Buddhist devotion

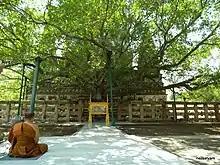
According to early Buddhist scriptures, the Buddha himself recommends to go for pilgrimage to the place where he attained enlightenment, that is Bodh Gaya.

Pilgrimage has been described by scholars as the summit of all devotional practices in Buddhism. According to early texts, it is advocated by the Buddha himself. He suggests to pay respect to four places, that is, the place where he is born (Lumbini), the place where he has first attained enlightenment (Bodh Gaya), the place where he preached his first teaching (Sarnath), and finally, the place where he attained his Final Nibbāna (Kusinara). Indeed, to dispel any doubt about the usefulness of such pilgrimage, the Buddha states that he accepts in advance all gifts presented to memorial places such as "cetiyas" or "stūpas", and places of pilgrimage. Such offerings and pilgrimage are therefore considered just as fruitful after he has died, as when he was still alive. Pilgrimage to these four sites in India, especially to Bodh Gaya, has been popular in ancient times, and is now popular again, though on a much larger scale than before. Among the four sites, Bodh Gaya is considered by many to be the most important. The Buddha is believed to have realized the truth there that lies at the foundation of Buddhism.